Girard Avenue

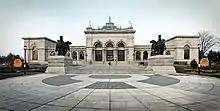
Memorial Hall, built in 1876, near 42nd Street and Girard Avenue, designed by Herman J. Schwarzmann

Girard Avenue was named for banker Stephen Girard (1750–1831) who, at his death, was the richest man in the United States – who directed that his fortune be used to found a trade school for orphaned boys.